Kim Coates

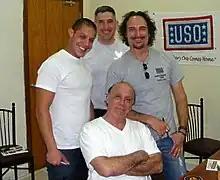
Coates (right) joins Theo Rossi and Dayton Callie on a USO visit to Southwest Asia.

Coates splits his time between Los Angeles and Toronto. He lives with his wife, Diana Chappell, and two children, Kyla and Brenna. He is known to be good friends with "Prison Break" co-star William Fichtner, as well as Kevin Costner and "Sons of Anarchy" co-star Theo Rossi.